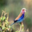
Label: bird